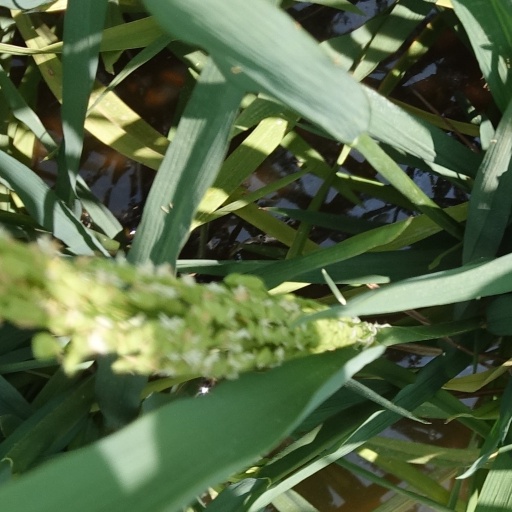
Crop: rice